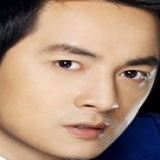
ca sĩ Đăng Khôi